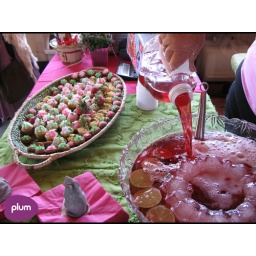
Mini flowered cupcakes in pink and green by Soignee.